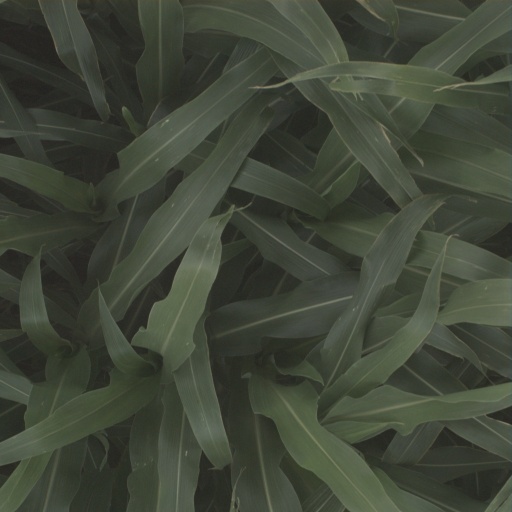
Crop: sorghum